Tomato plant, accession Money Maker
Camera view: horizontal (90 deg, fisheye); turntable rotation: 0 degrees
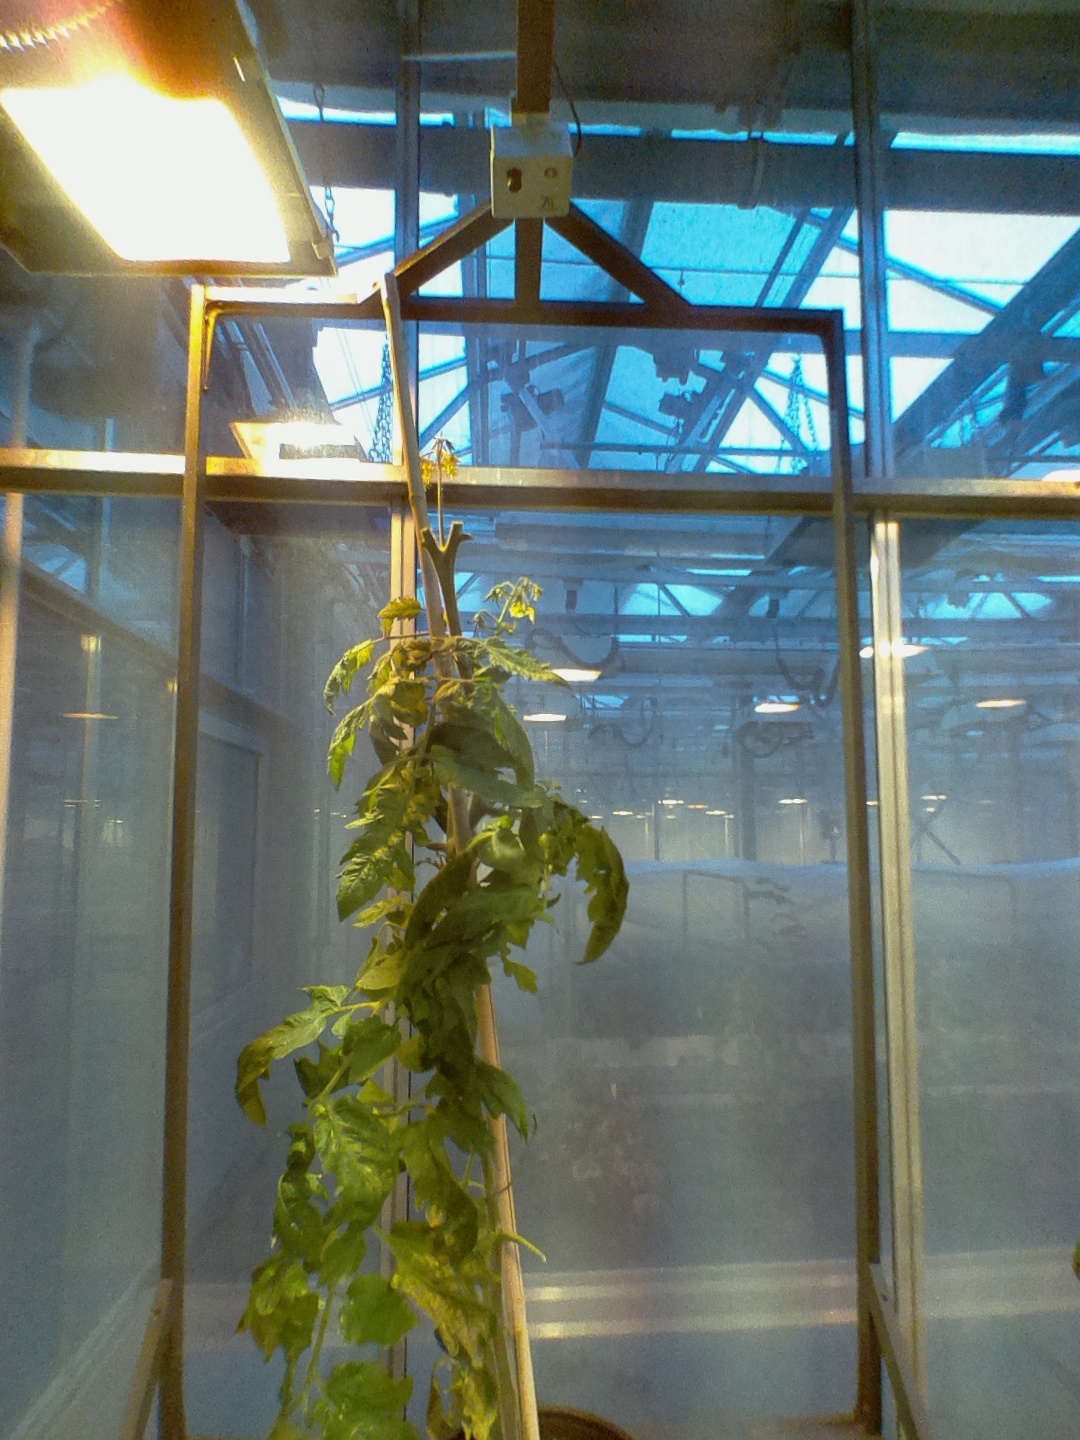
BBCH growth stage 73: 30%-40% of final fruit size